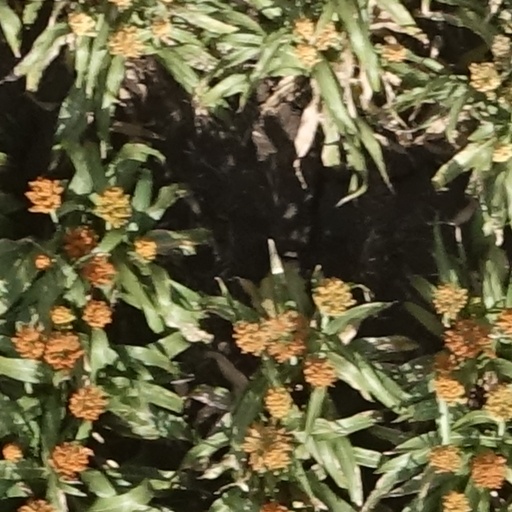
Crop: sorghum